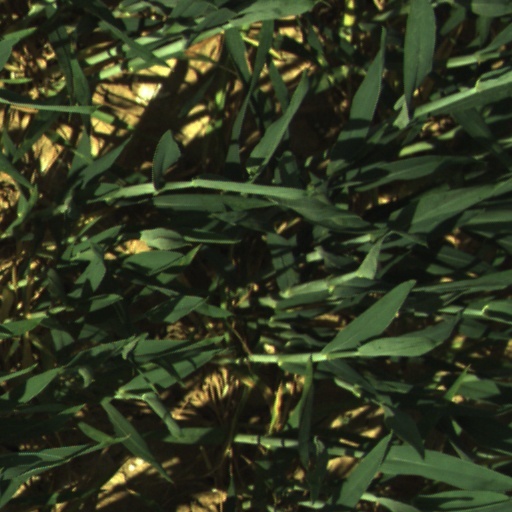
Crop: wheat